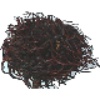
Label: rambutan